Jean-Pierre Wimille

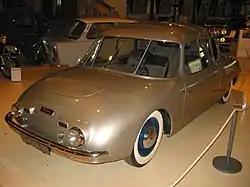
1948 Wimille-constructed automobile

Wimille married Christiane de la Fressange with whom he had a son, François, born in 1946. At the end of the War, he became the No. 1 driver for the Alfa Romeo team between 1946 and 1948, winning several Grand Prix races including his second French Grand Prix. He had a long-standing affair with French singer Juliette Greco, whom he met in 1947 at the Tabou in Paris.